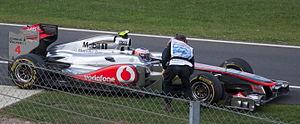
Le Grand Prix automobile de Grande-Bretagne 2011, disputé le 10 juillet 2011 sur le circuit de Silverstone, est la 848ᵉ épreuve du championnat du monde de Formule 1 courue depuis 1950 et la neuvième manche du championnat 2011. Il s'agit de la soixante-deuxième édition du Grand Prix comptant pour le championnat du monde, la quarante-cinquième disputée à Silverstone.